Question: Please indicate a possible affordance area of the bench that can be used for sitting on
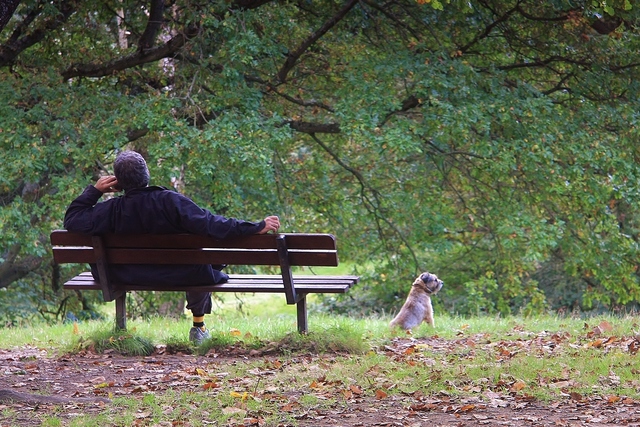
Answer: [56.5, 261, 366.5, 293]